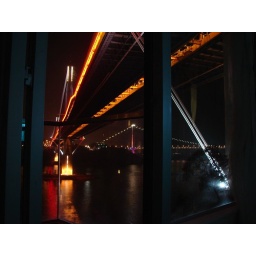
My view of the bridge from the two bedroom suite at the Royal View Hotel in Hong Kong